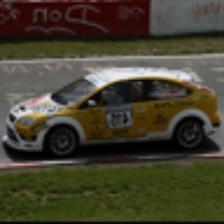
Label: NonHuman